Visit to Minotaur

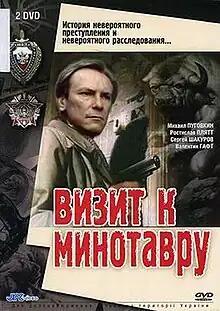

Visit to Minotaur is a Soviet TV serial detective film based on the eponymous novel by the Vayner Brothers, shot by the director Eldor Urazbayev in 1987.